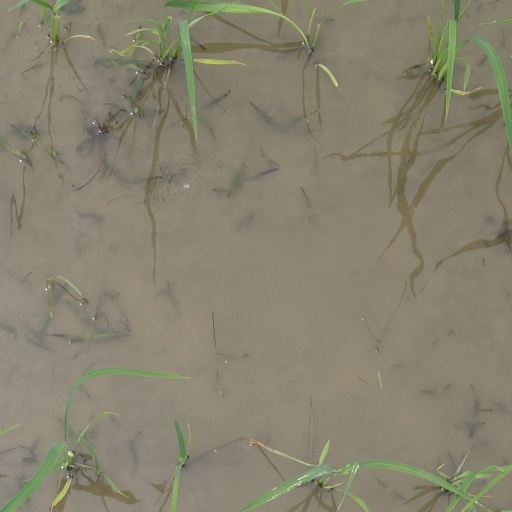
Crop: rice